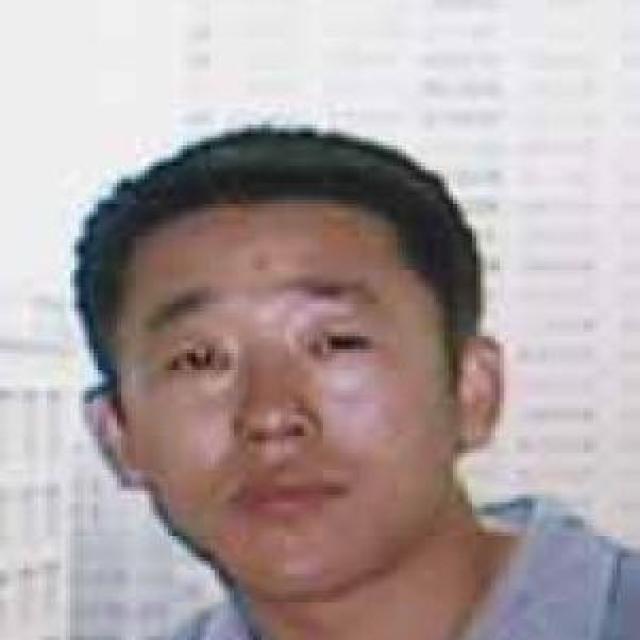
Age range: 21-44